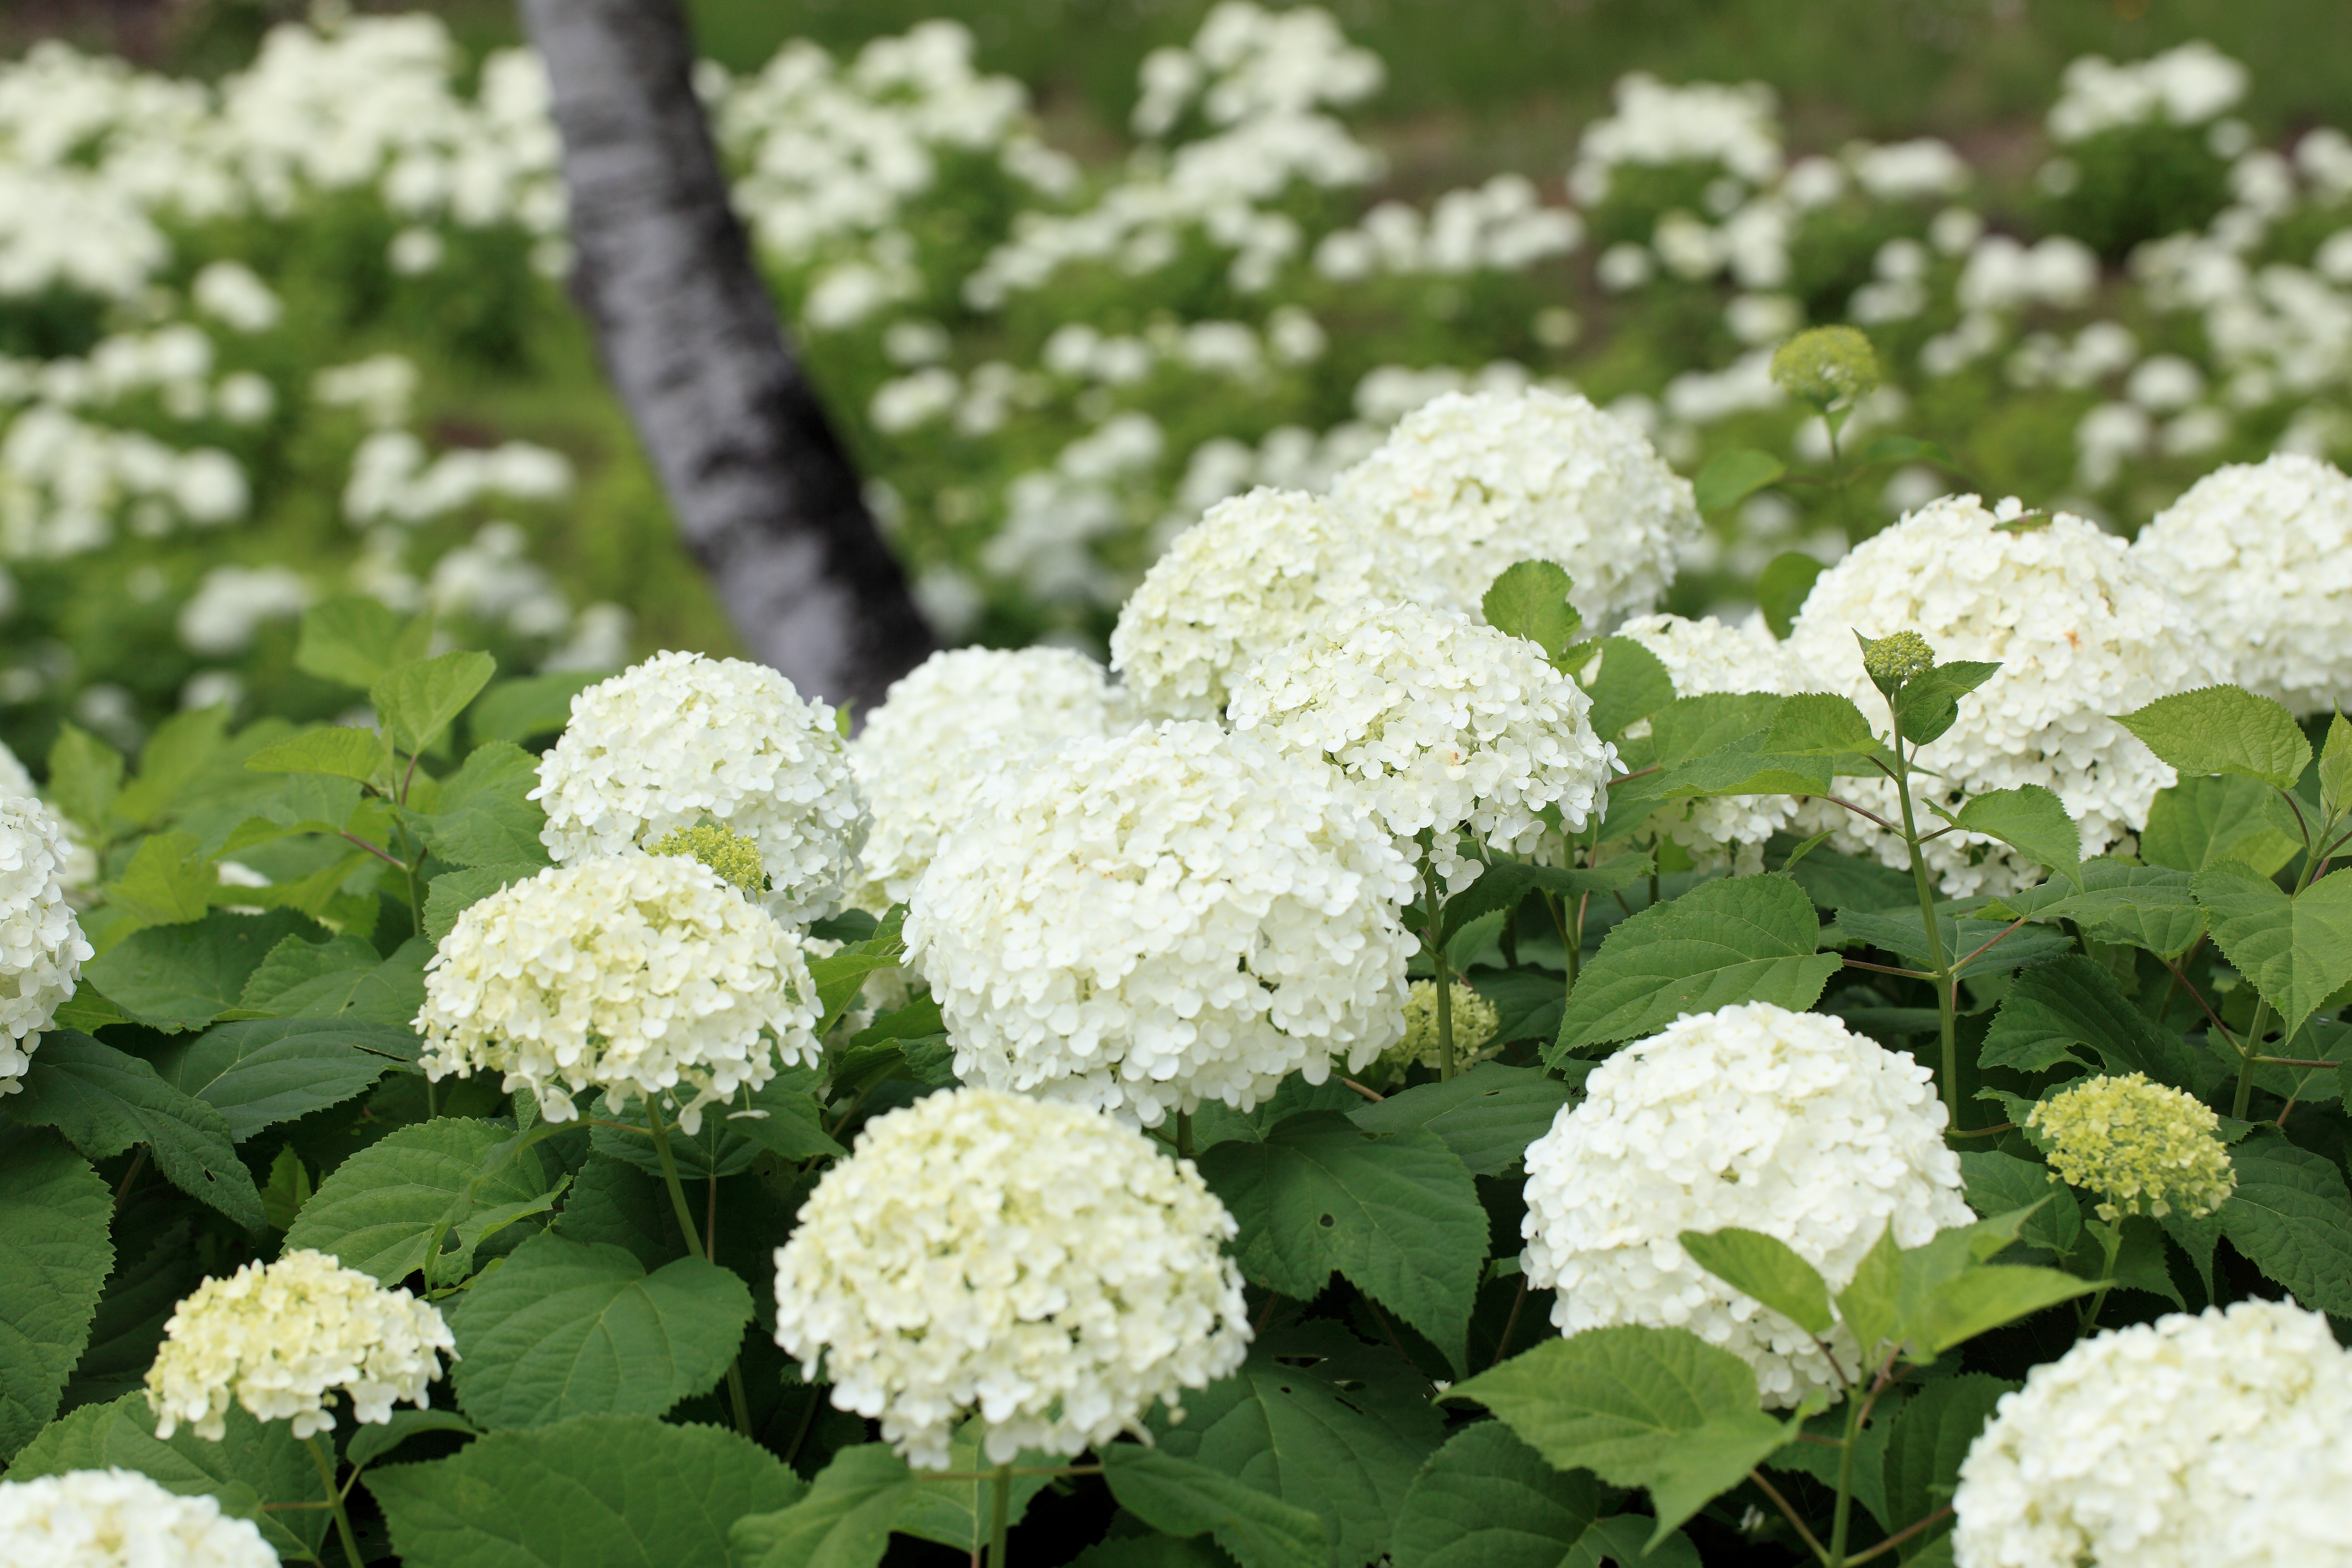
plant, flower, high, hydrangea, shrub, viburnum, 5d, hires, markii, hi, res, resolution, gunma, minakami, hodaigi, yarrow, flowering plant, hydrangeaceae, cornales, guelder rose, land plant, hydrangea serrata, moschatel family